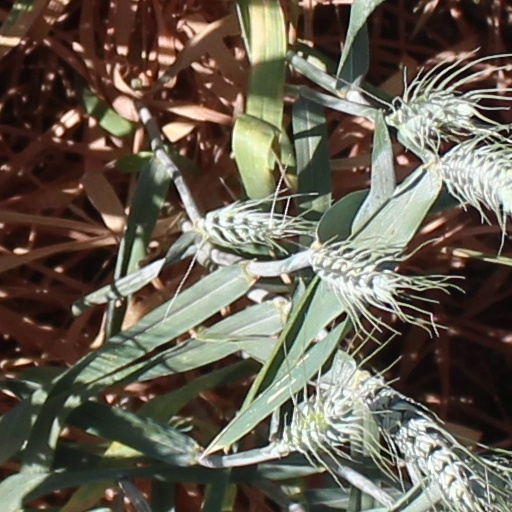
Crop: wheat